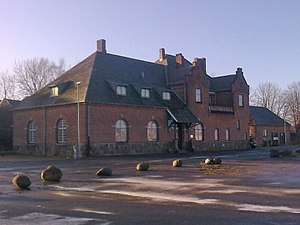
Strømmen Station (Danmark)
Strømmen Station fra vejsiden
Strømmen station set fra vejsiden
Strømmen Station var en jernbanestation på Randers-Ryomgård-banen, der blev anlagt i 1876 som privatbane og overtaget af staten i 1881. Strækningens persontrafik ophørte 2. maj 1971, men banen blev anvendt som godsbane frem til 1993. Sporet findes stadig mellem Randers og Allingåbro.